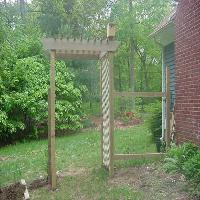
Weather: cloudy or overcast